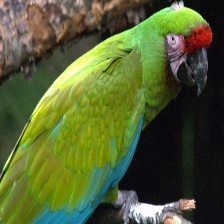
Species: MILITARY MACAW
Scientific name: ARA MILITARIS
ImageNet parent category: macaw